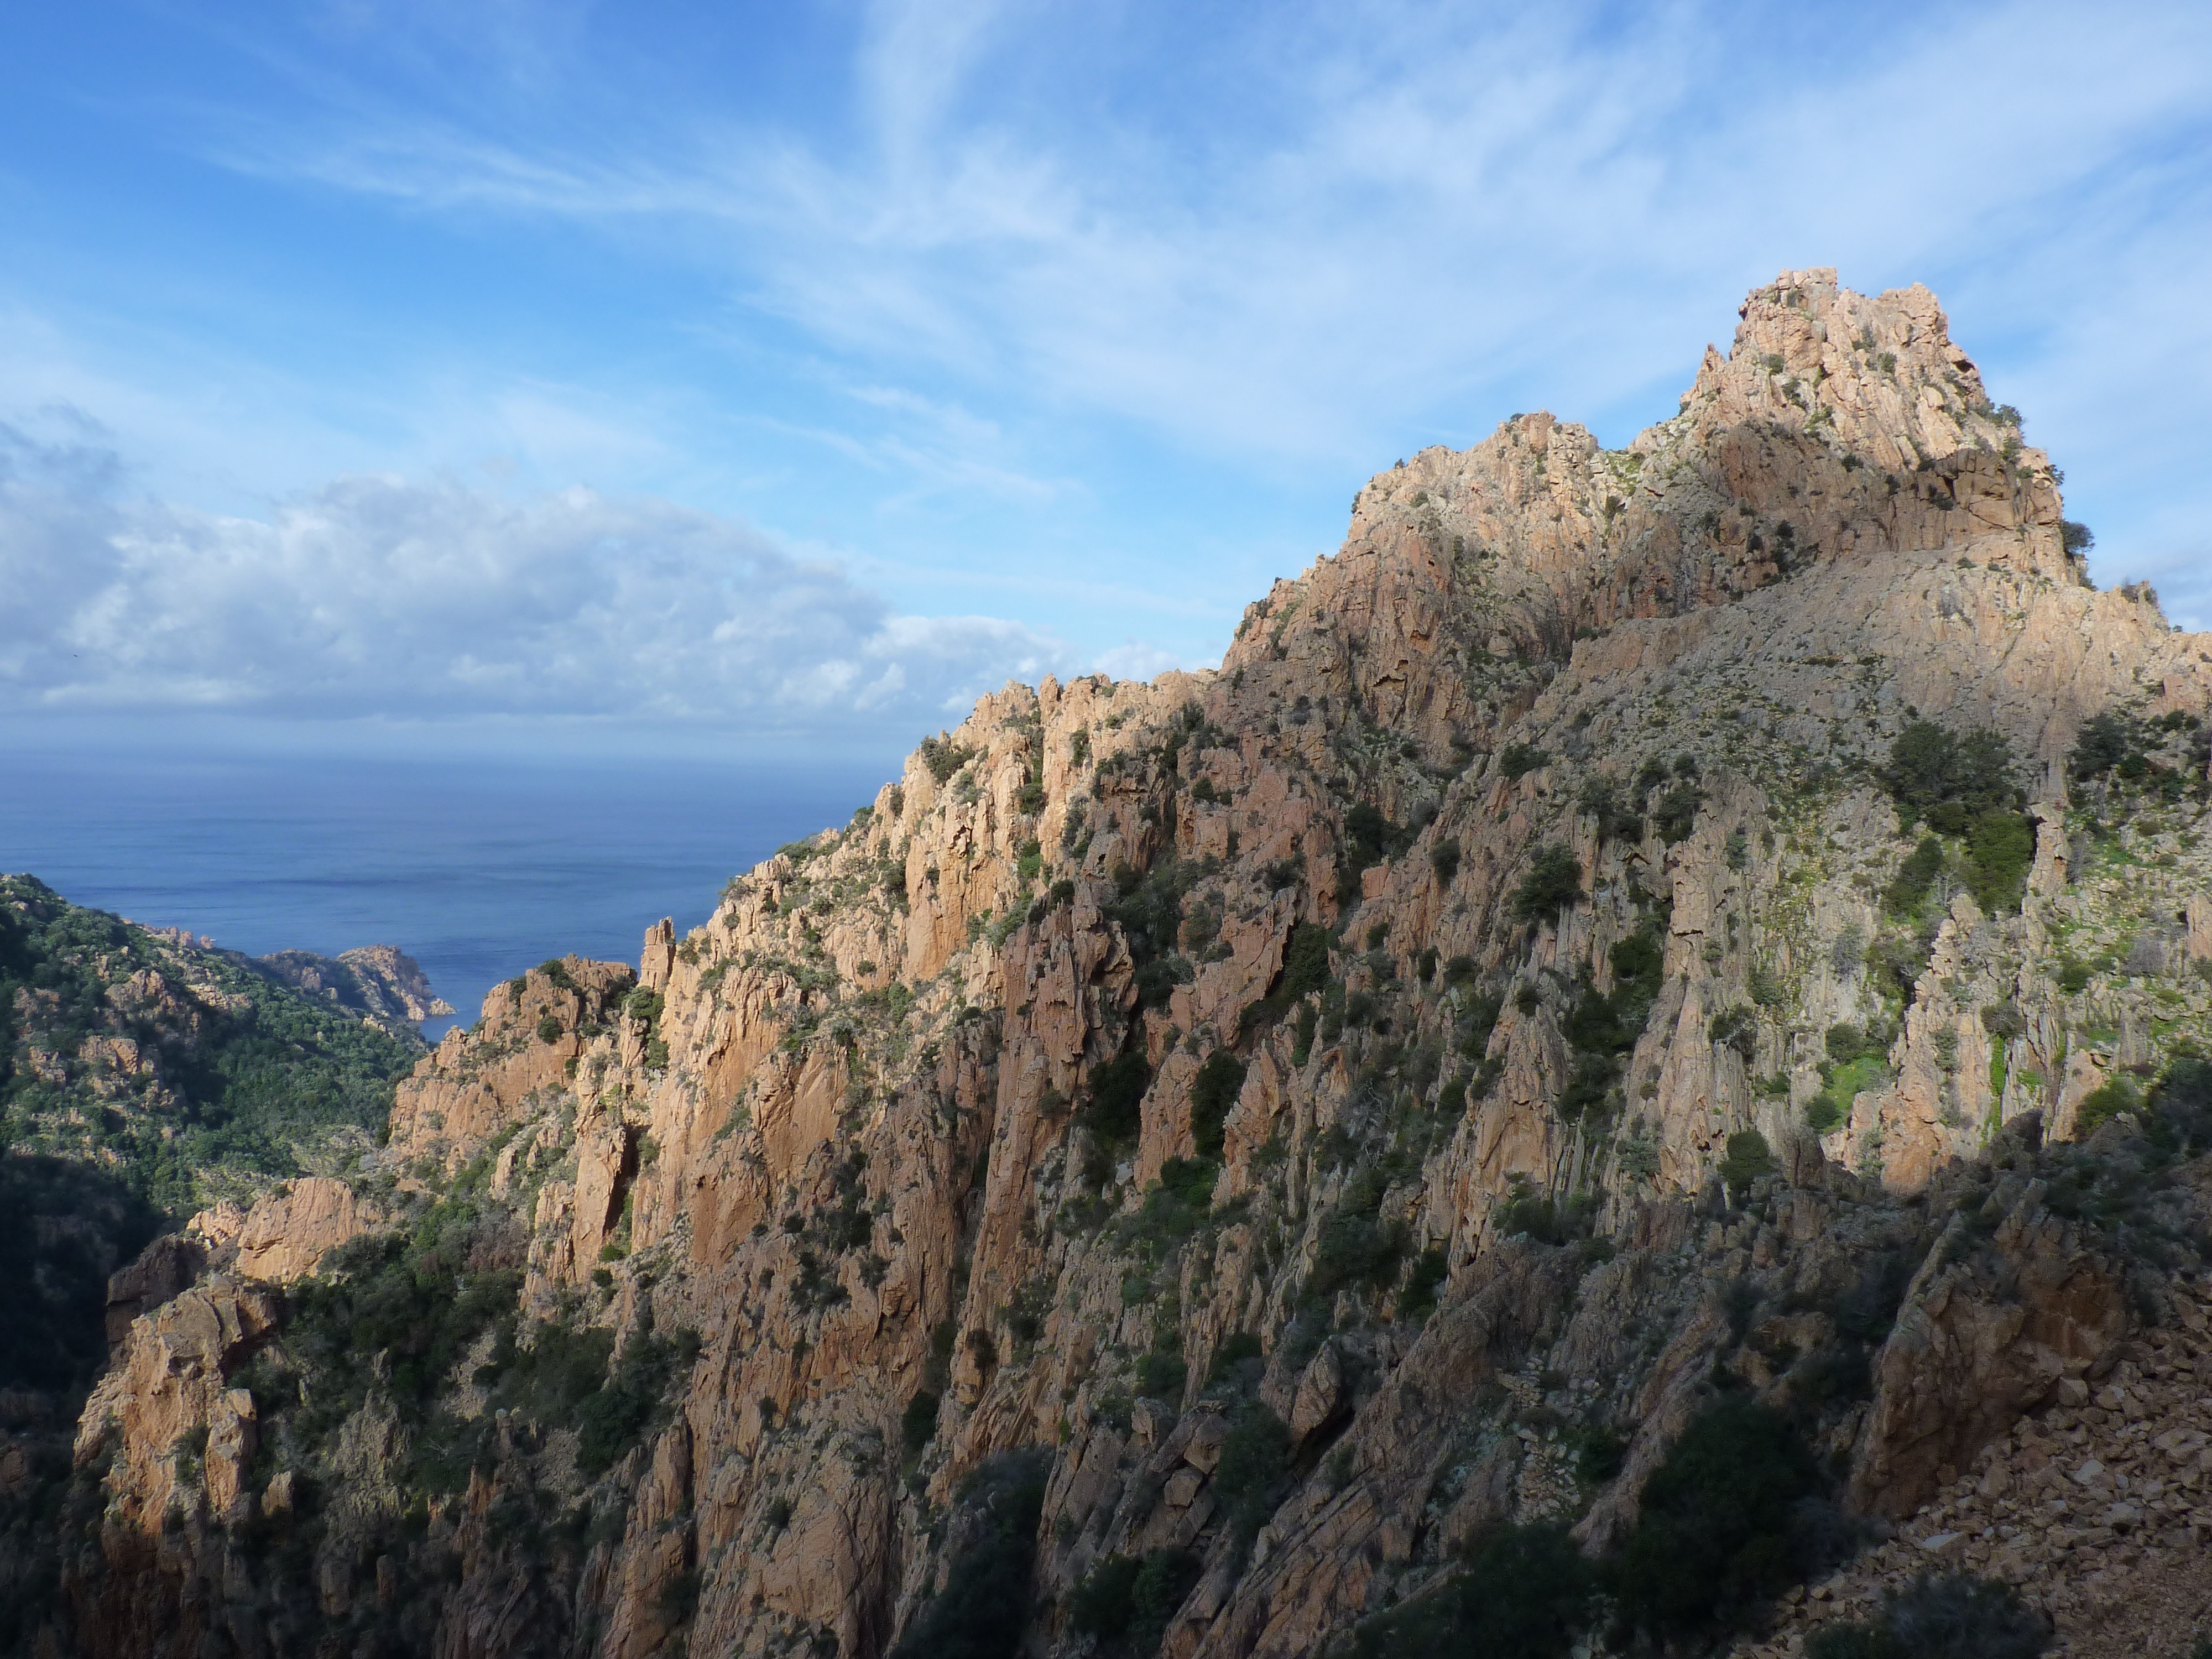
landscape, sea, coast, rock, wilderness, mountain, winter, hill, adventure, valley, mountain range, formation, cliff, terrain, ridge, summit, geology, badlands, plateau, wadi, corsican, landform, creeks of piana, geographical feature, mountainous landforms